Spanish military conspiracy of 1936

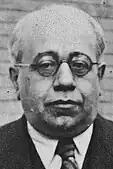
Azaña

Throughout most of the 19th century the army acted as an arbiter in political conflicts, with decisive role in coups, risings or civil wars. Beginning of the Restoration regime, established in the mid-1870s, commenced the period of stabilization, with the military driven out of politics. However, since the early 20th century the system was decreasingly capable of dealing with new challenges, and the voice of the army was beginning to be heard anew. The 1923 coup of general Miguel Primo de Rivera was praetorian in character; the 6-year-long military dictatorship successfully tackled key immediate problems, but it failed to re-define the regime. Primo acknowledged defeat and stepped down in 1930, but no new solution within the format of liberal democracy has been found and the monarchy collapsed in 1931.